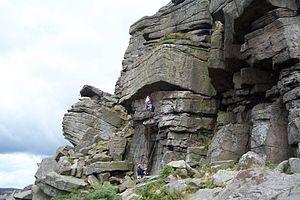
Orgueil et Préjugés est une coproduction américano-franco-britannique réalisée par Joe Wright, sortie en 2005. Alors que cette œuvre majeure de la littérature anglaise a donné lieu à de très nombreuses adaptations télévisées depuis 1938, la dernière adaptation de la BBC datant de 1995, il ne s'agit que de la deuxième tentative de la porter sur grand écran, la première étant le film en noir et blanc de Robert Z. Leonard sorti en 1940, avec Greer Garson et Laurence Olivier.